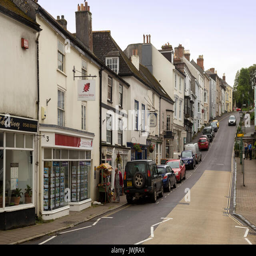
a historic market town in the district